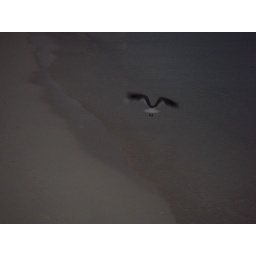
sea bird on the beach very early in the morning